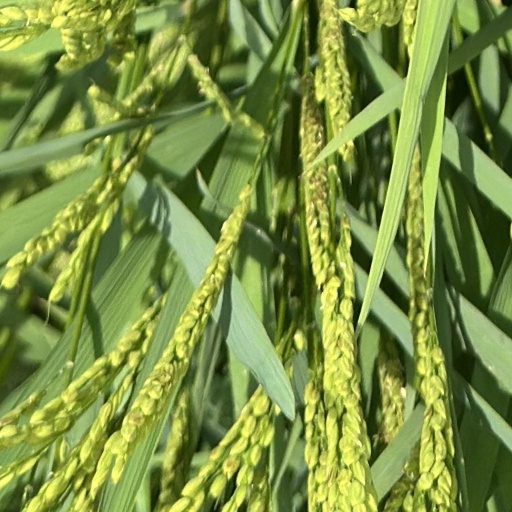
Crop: rice